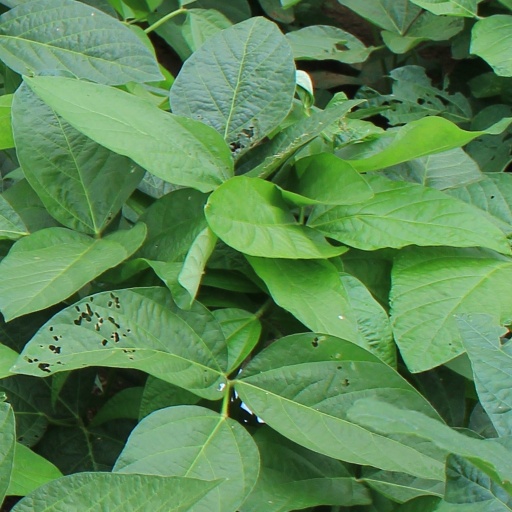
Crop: soybean